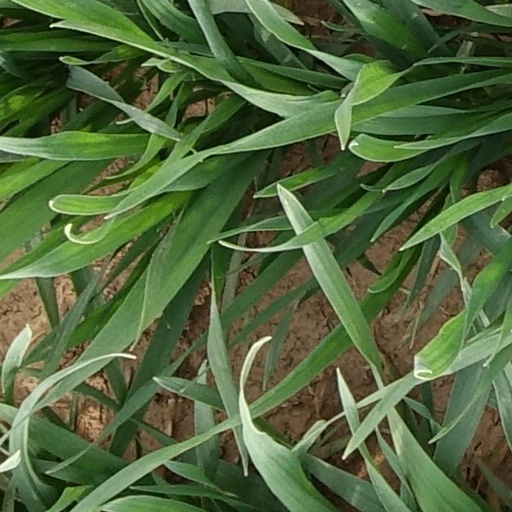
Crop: wheat